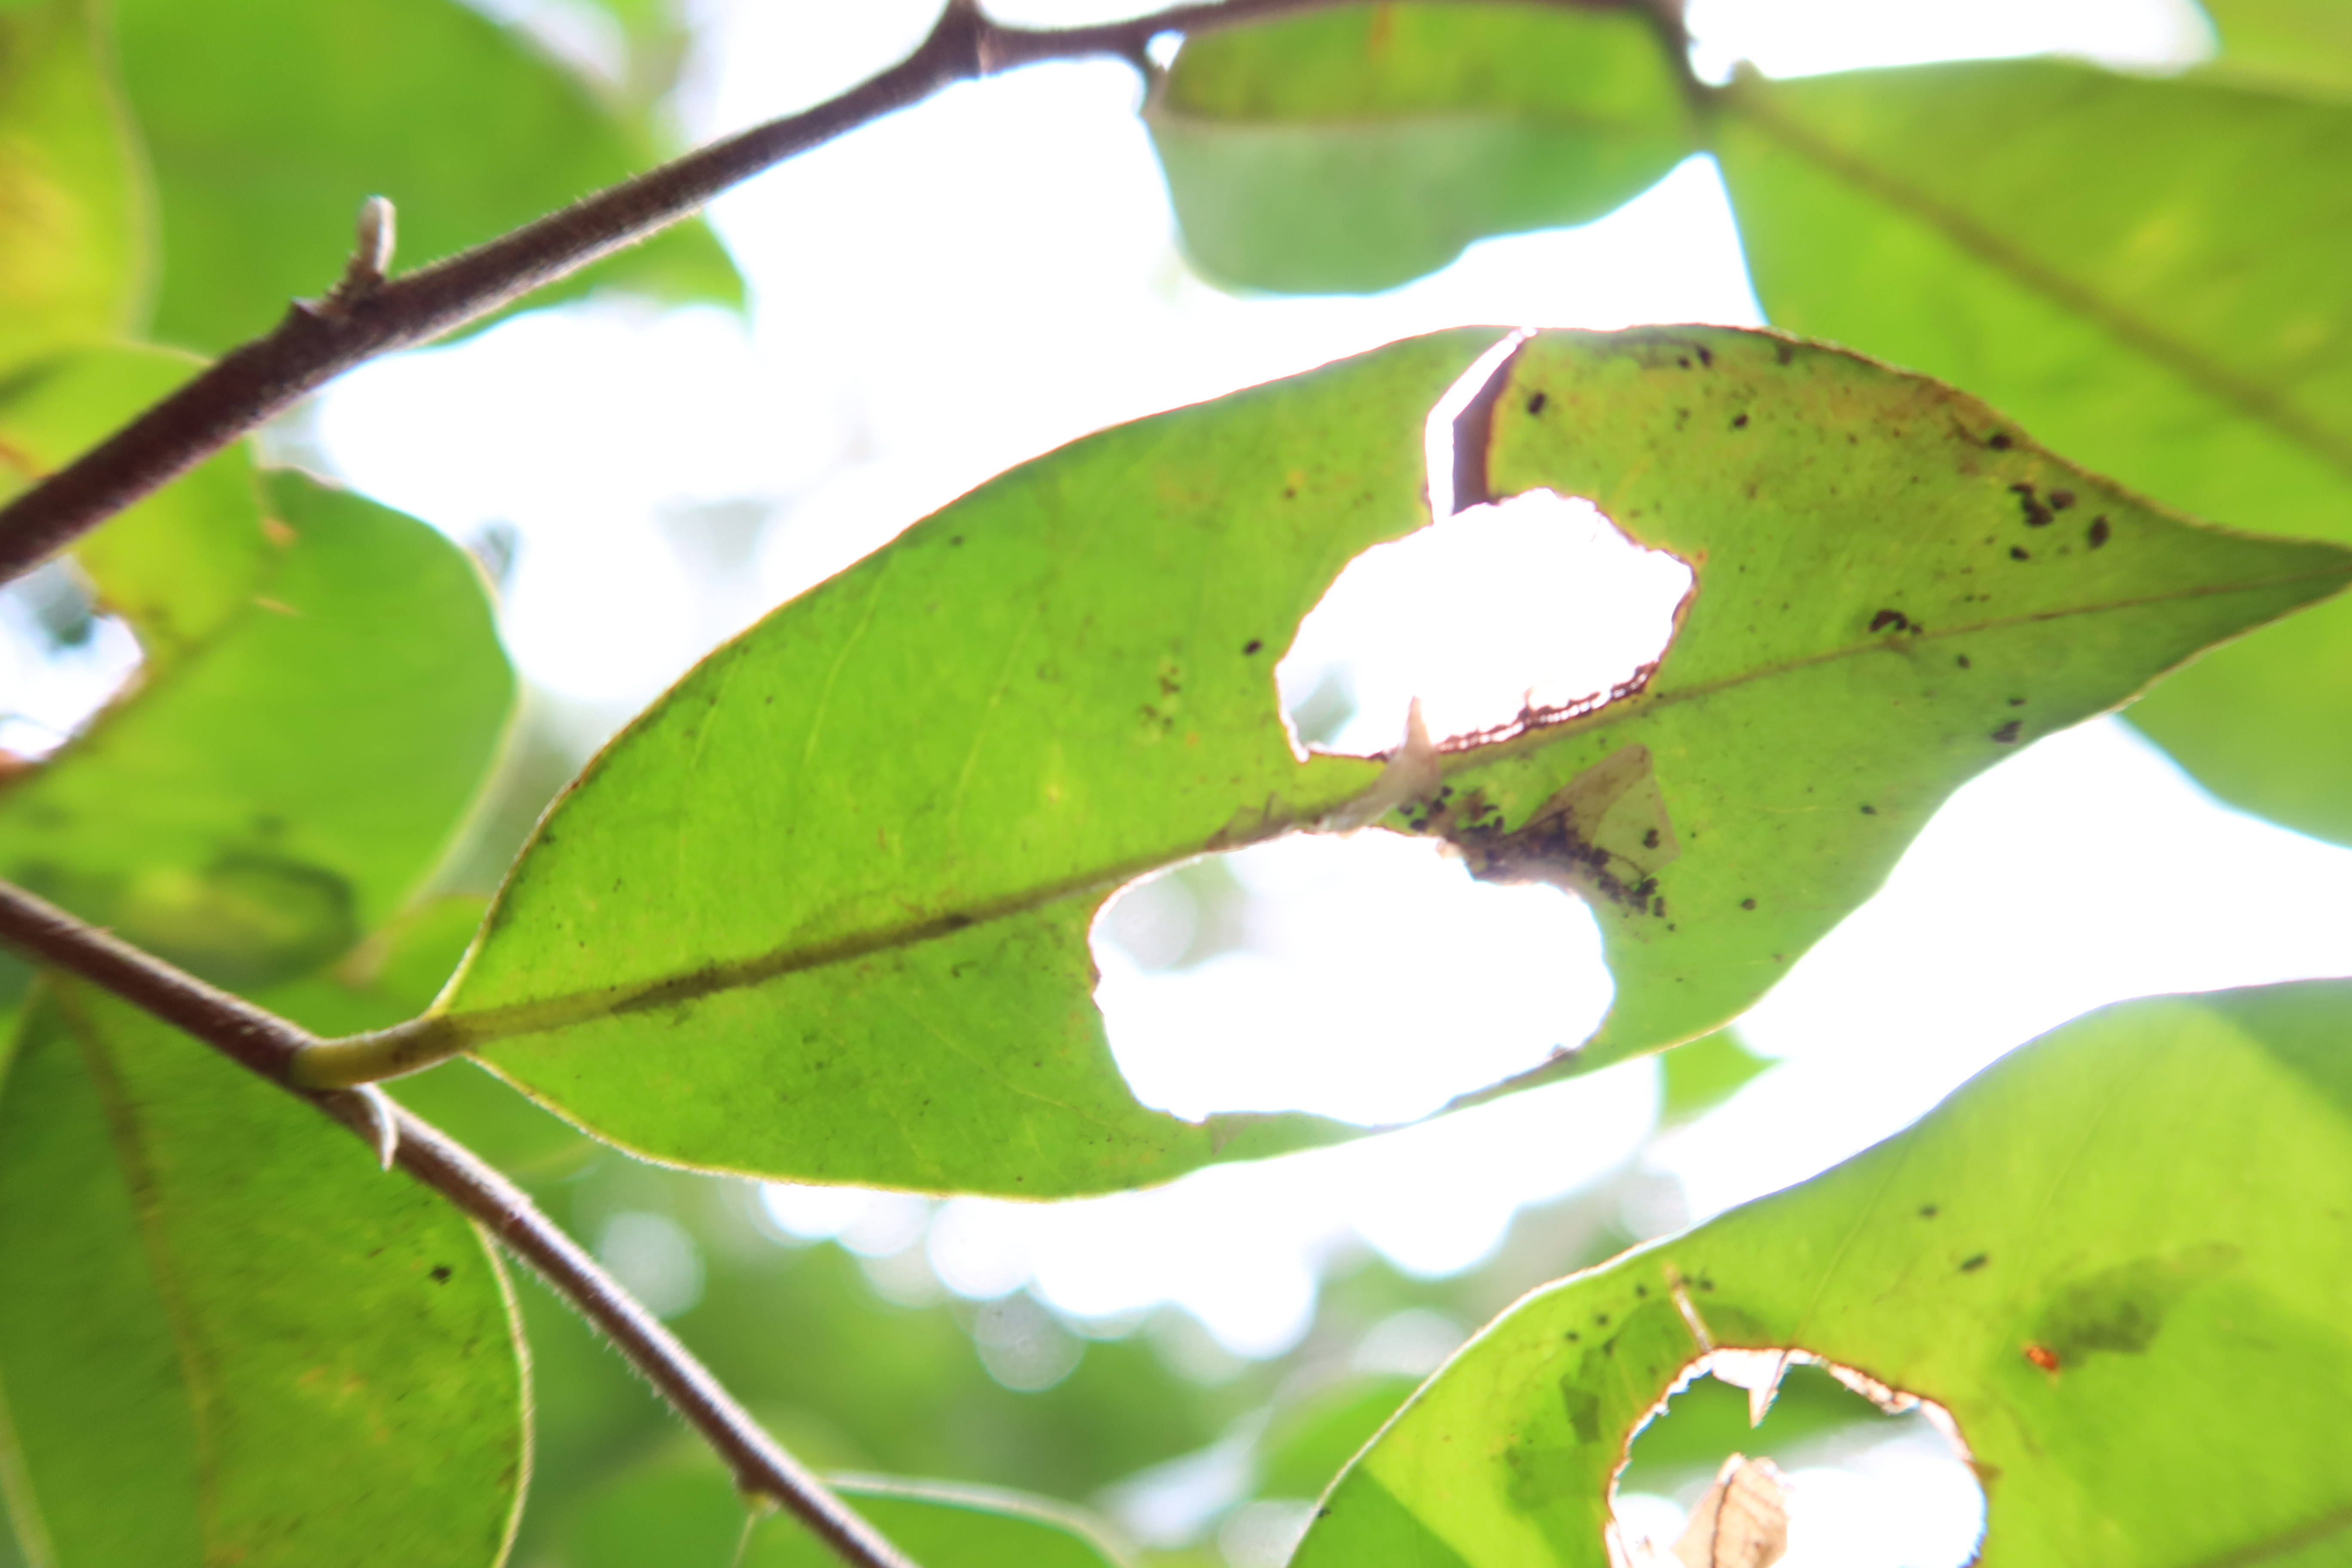
Label: Brown clumps